Jamie Oleksiak

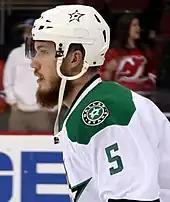
Oleksiak with the Dallas Stars in 2014.

Shortly after these selections, Oleksiak was recalled to the NHL level on January 31, 2013. He subsequently made his NHL debut on February 1 in a 4–3 win over the Phoenix Coyotes. Upon making his NHL debut listed at 6-foot-7, Oleksiak became the tallest player in Dallas Stars history to play for the team. Over the next five games, he averaged nearly 16 minutes of ice time but remained pointless. He eventually tallied his first NHL assist on February 13 in a game against the Calgary Flames but was reassigned to the AHL the following day. Oleksiak played five games for the Texas Stars before being recalled to the NHL level again on February 24. Despite playing just five games since February 1, he still ranked first among team defensemen in scoring and plus/minus (+20). Oleksiak played a total of 16 games for the Dallas Stars during the 2012–13 season, accumulating two assists, 14 penalty minutes and 11 shots. He struggled near the end of his time with the Dallas Stars and had two assists and a minus-5 rating. Oleksiak finished his first AHL season with six goals and 27 assists for 33 points through 59 games. He also participated in the 2013 Calder Cup playoffs where he tallied one assist through nine games. During the 2013 offseason, Oleksiak changed his Dallas Stars jersey number from 43 to 5.